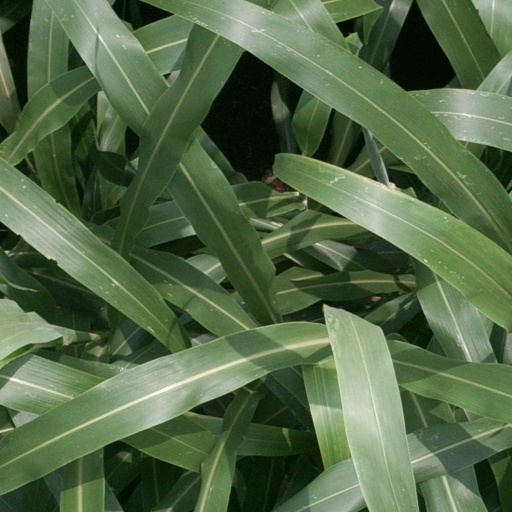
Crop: sorghum